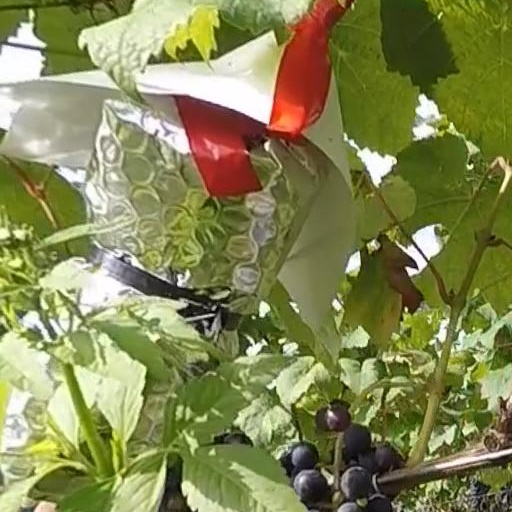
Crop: grape